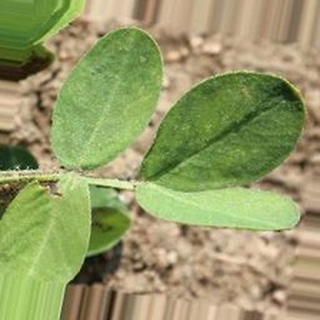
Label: healthy_groundnut